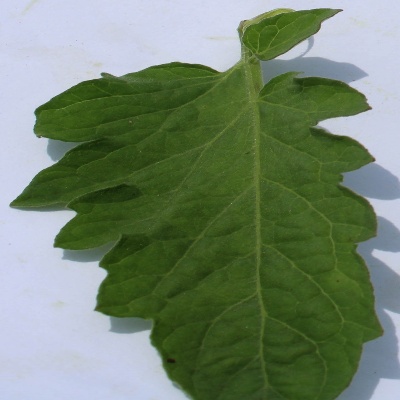
Crop: Tomato
Condition: healthy